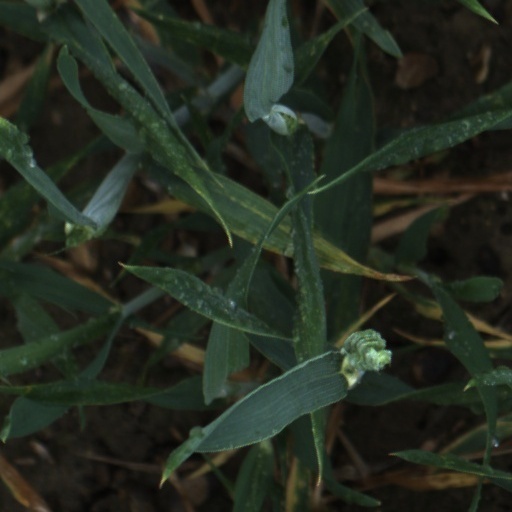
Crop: wheat